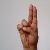
The image shows a hand gesture representing the letter 'U' in Indian Sign Language.